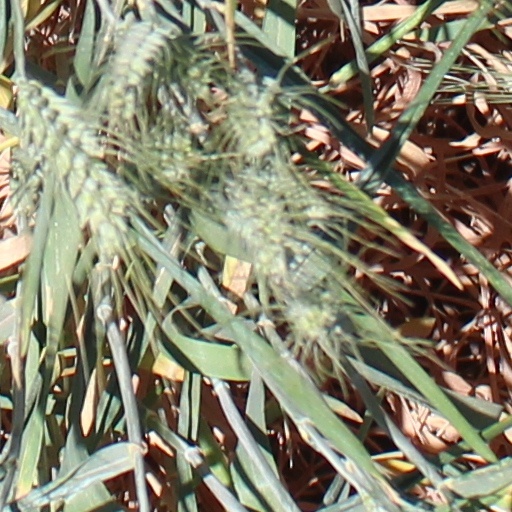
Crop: wheat